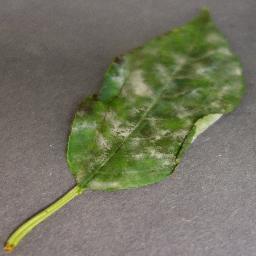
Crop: cherry
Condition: (including_sour)_powdery_mildew